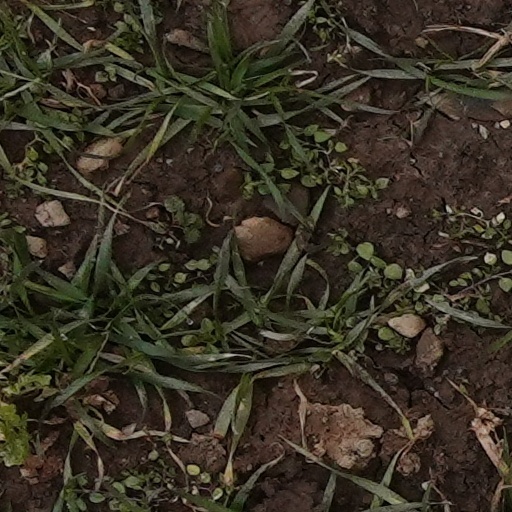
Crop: wheat